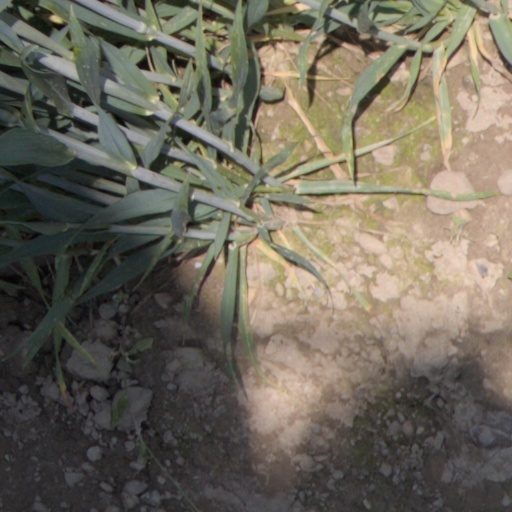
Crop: wheat